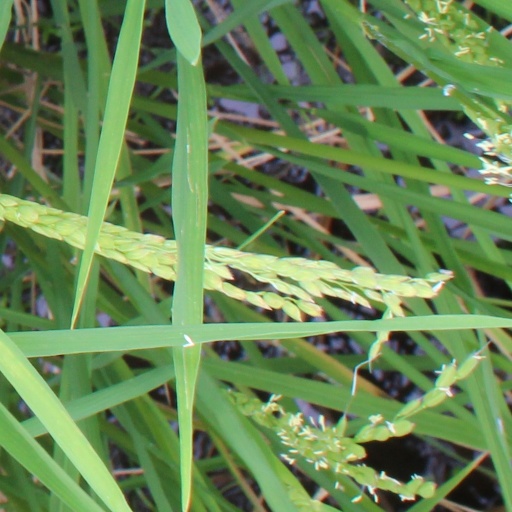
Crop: rice